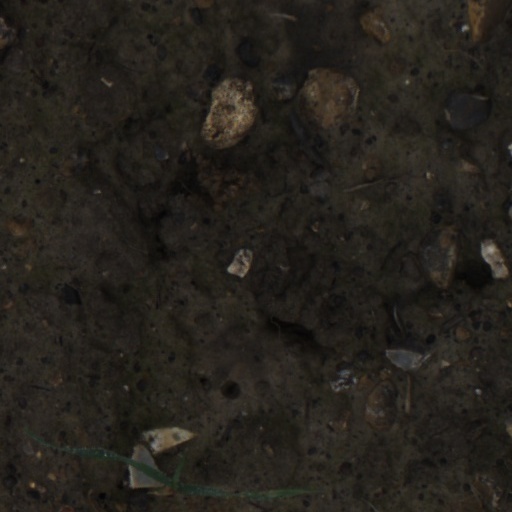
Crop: wheat